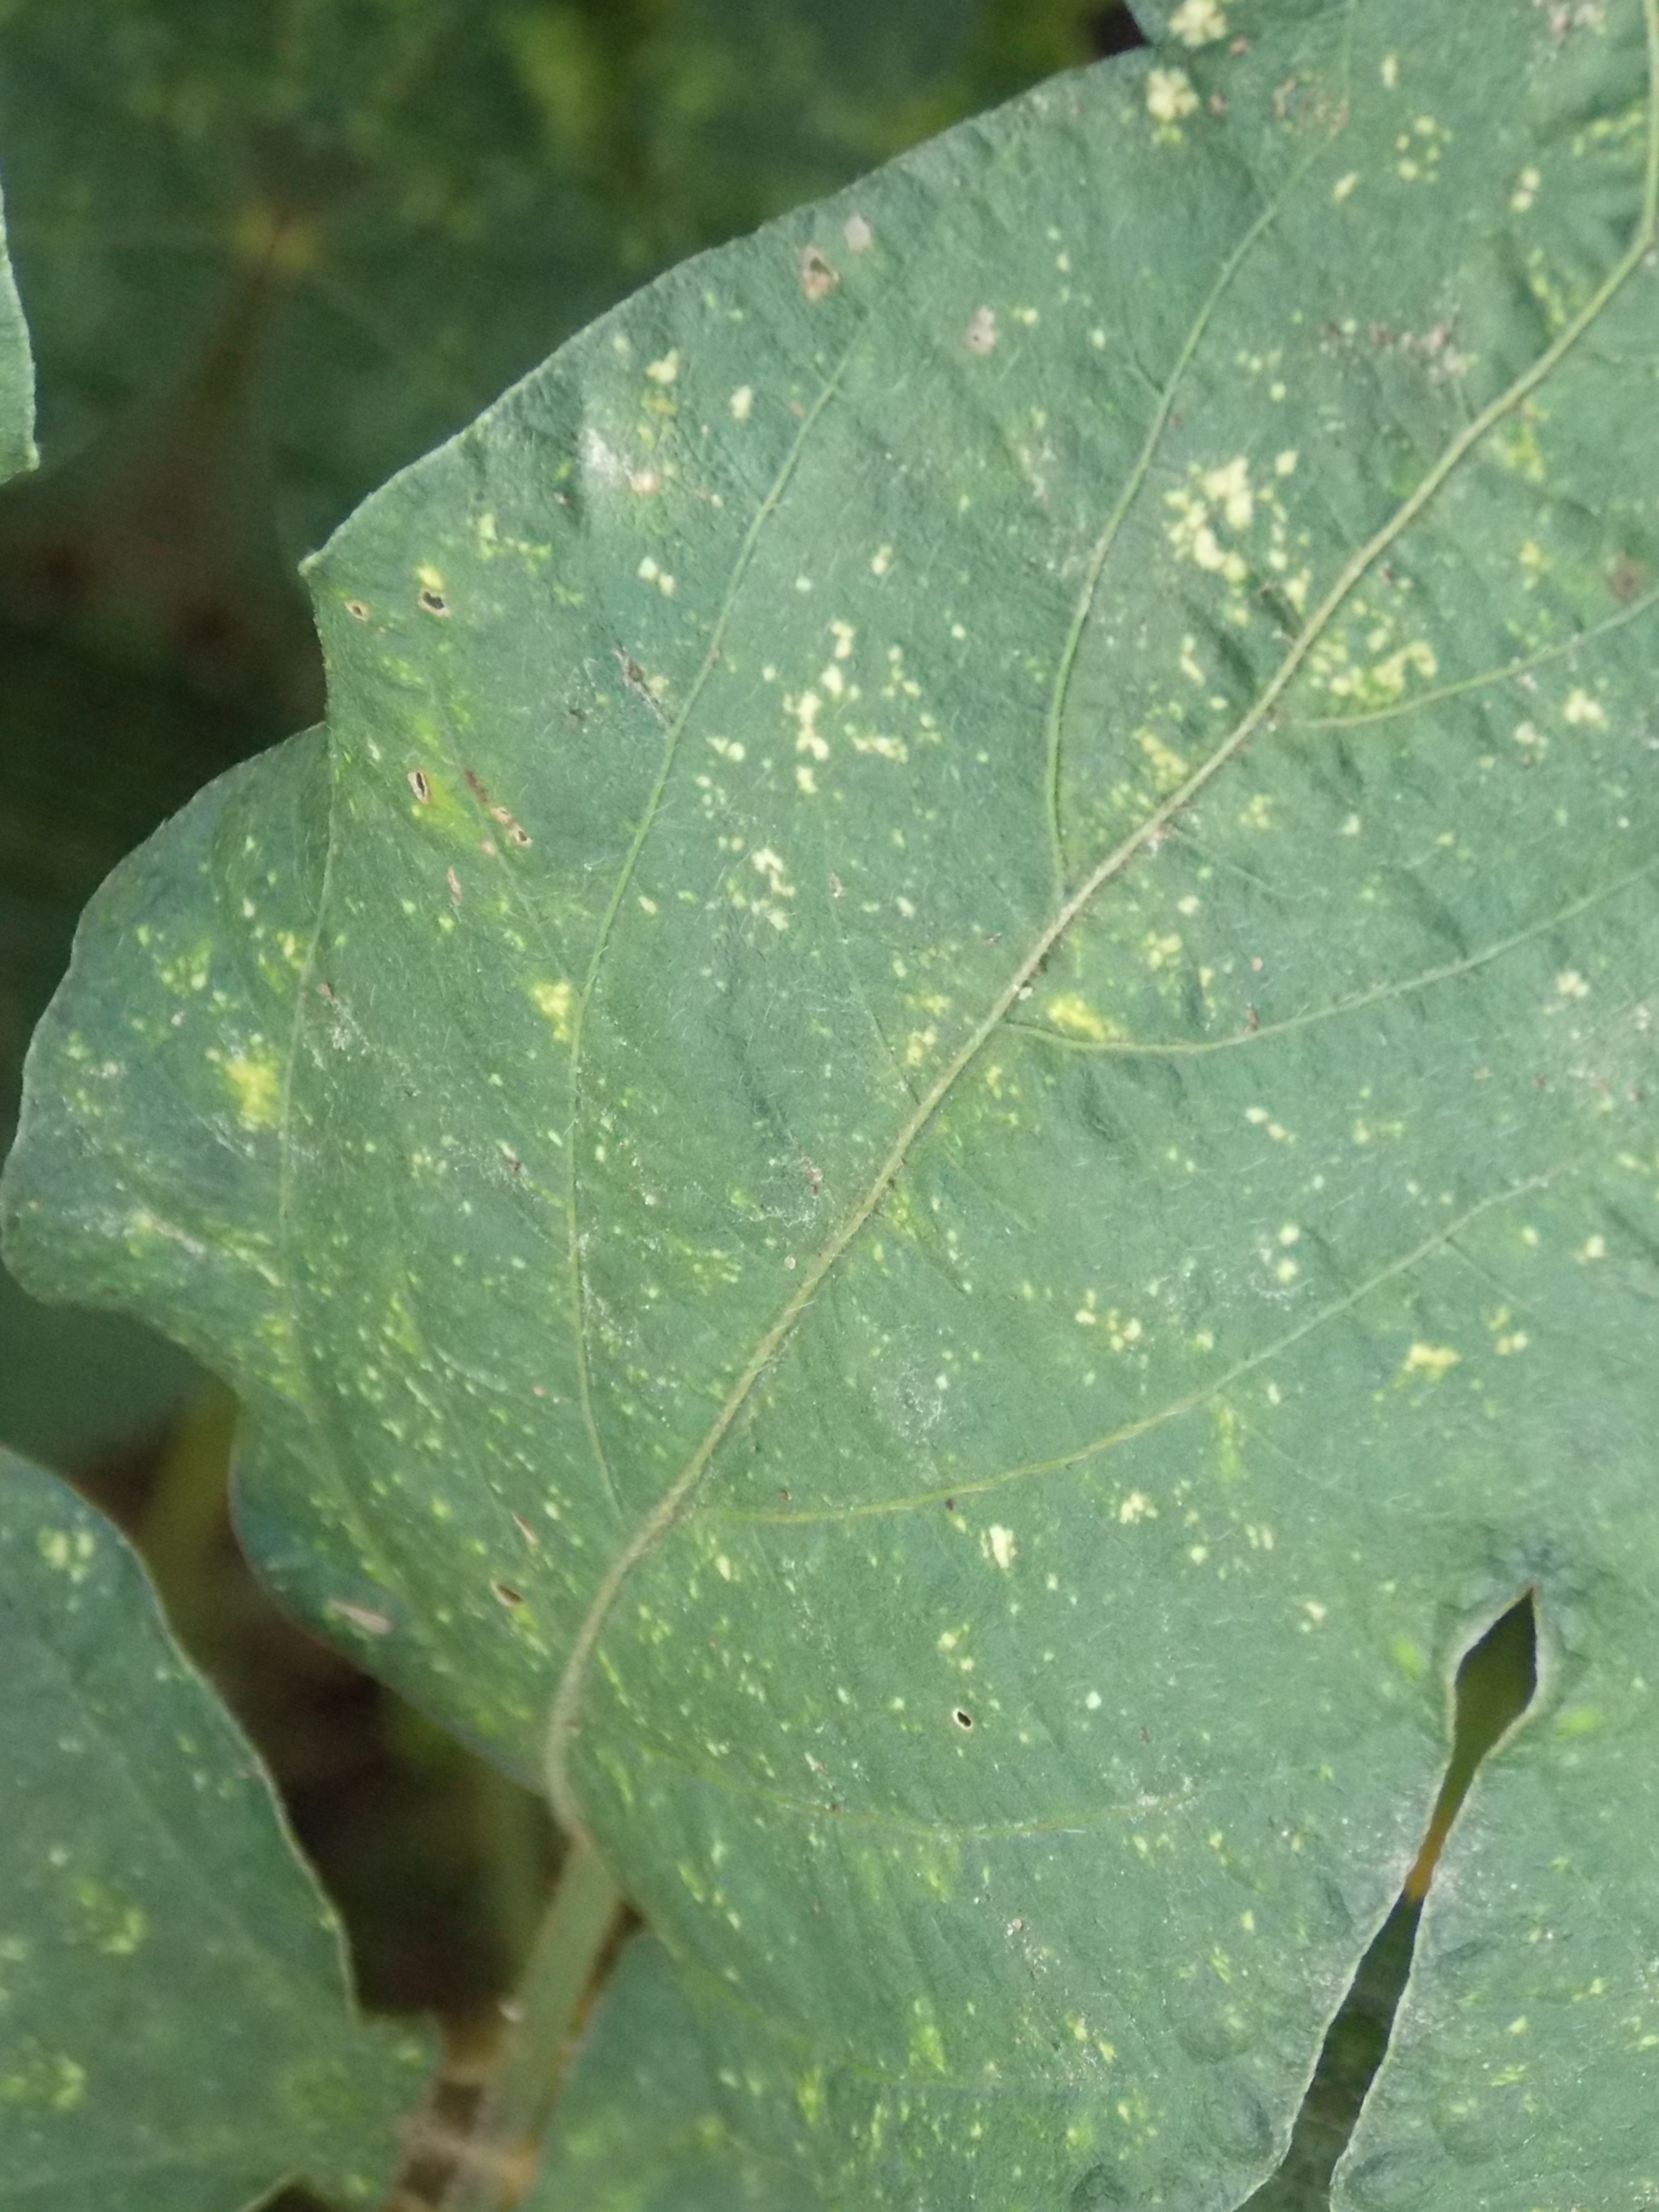
Label: Disease